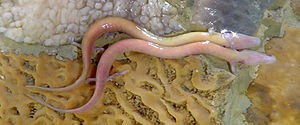
Hulepadde
Hulepadder i Postojnagrotten, Slovenien
Hulepadder i Postojnagrotten, Slovenien
Hulepadden er en blind halepadde der findes i underjordiske kalkstenshuler i Sydøsteuropa, langs den østlige kyst af Adriaterhavet. Den lever hele livet i vand og i totalt mørke og er som følge heraf helt farveløs og blind. Lokalt kaldes den også for Menneskefisken. Hulepadden er den eneste art i sin slægt Proteus, den eneste europæiske repræsentant for familien Proteidae, og det eneste europæiske hvirveldyr, der lever hele sit liv i huler uden lys.